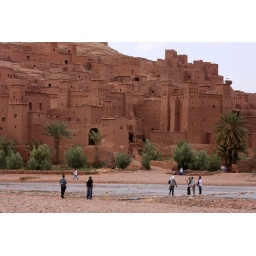
People standing beside the river at the base of Ait Ben Haddou.